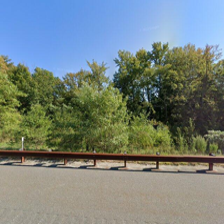
Label: streetView